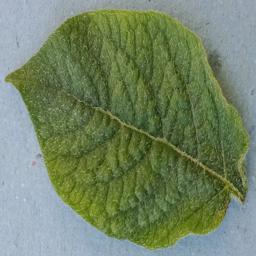
Label: Potato___Healthy